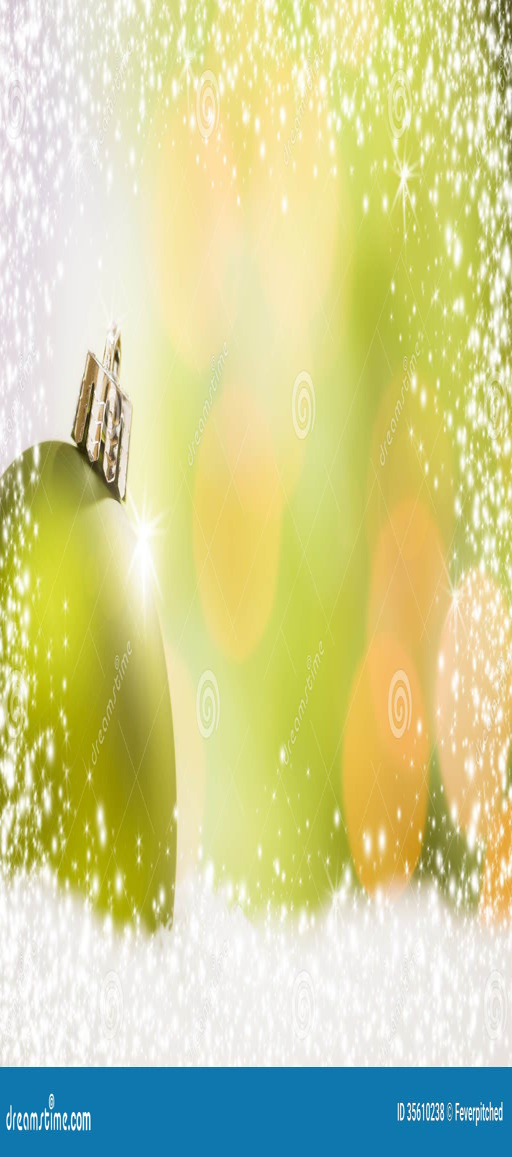
wallpaper : christmas ornament on snow over an abstract